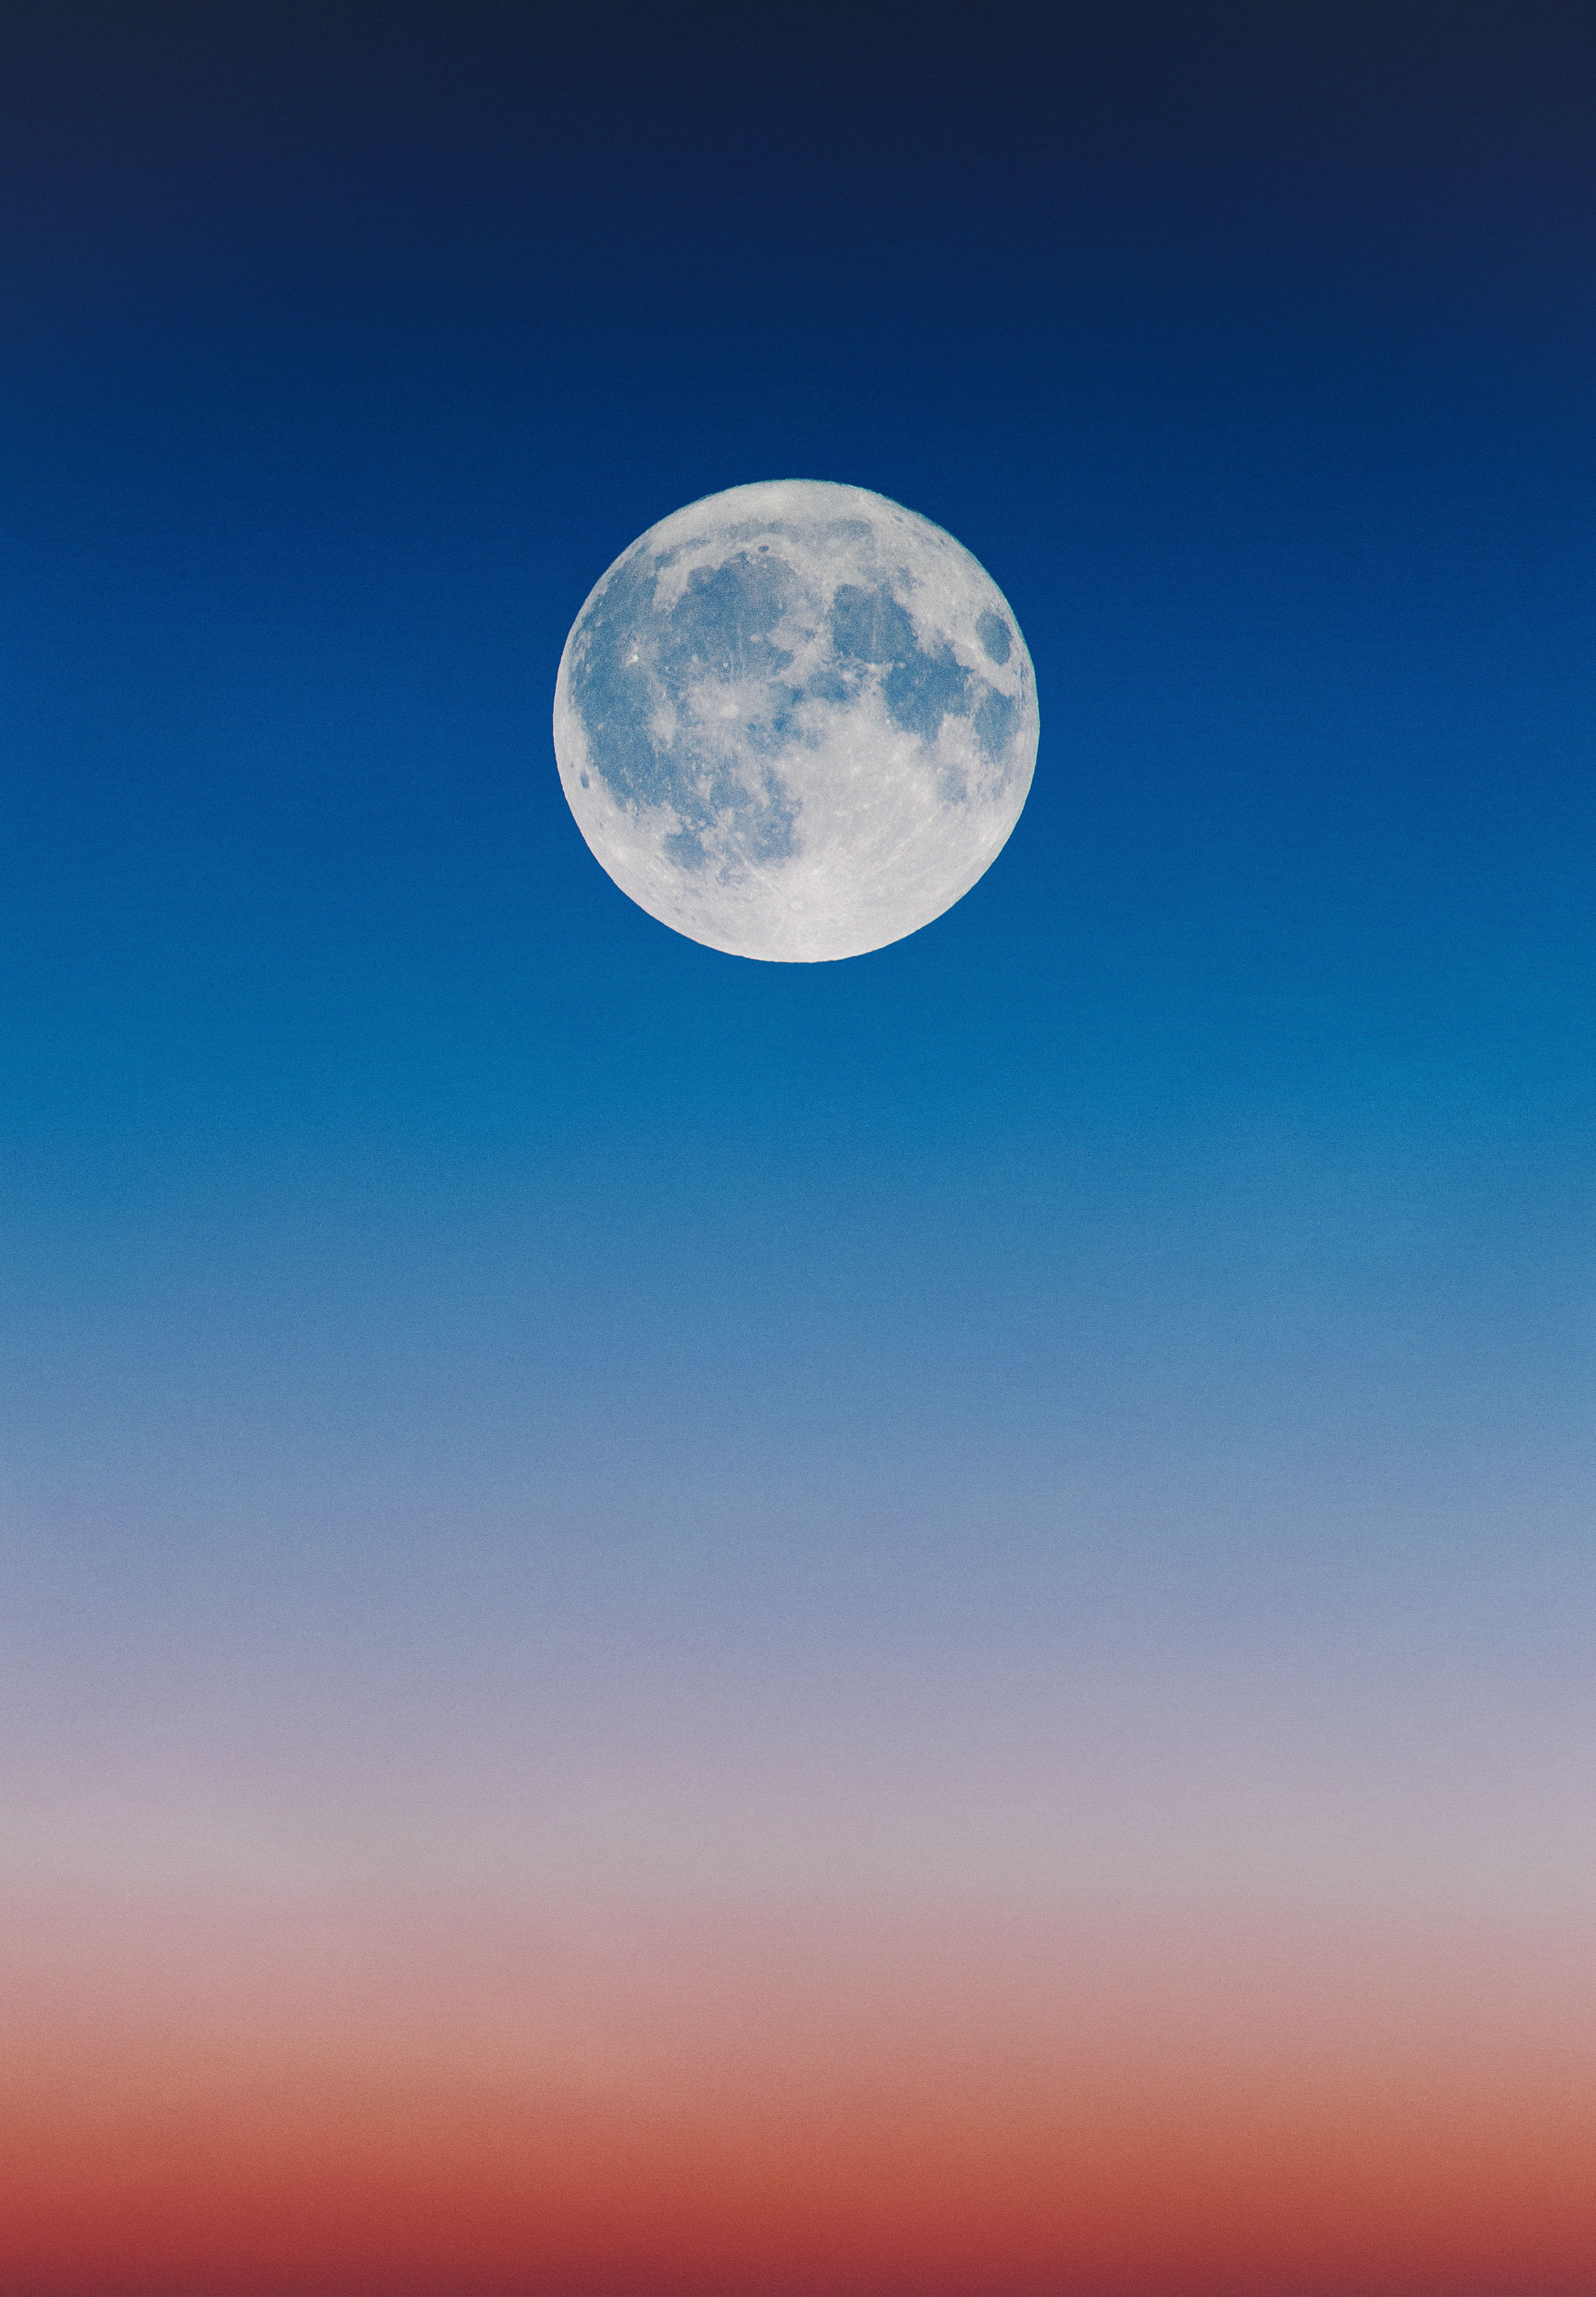
sky, moon, daytime, atmosphere, blue, full moon, celestial event, astronomical object, atmospheric phenomenon, moonlight, calm, event, cloud, stock photography, horizon, space, night, astronomy, midnight